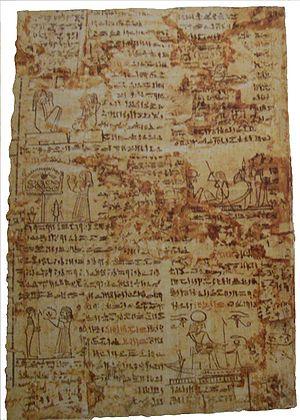
Le Livre d'Abraham est un livre canonique de l'Église de Jésus-Christ des saints des derniers jours. Ce livre est inclus dans la Perle de grand prix et contient un récit qu'aurait rédigé Abraham, le personnage de la Genèse, du temps où il était en Égypte. Le texte a été obtenu lorsque Joseph Smith a réalisé une traduction de papyrus égyptiens acquis par l'Église en 1835. Selon Smith, un rouleau de papyrus contenait les écrits d'Abraham, alors qu'un autre contenait les écrits de Joseph en Égypte, un autre personnage de la Genèse.
L'Église de Jésus-Christ des saints des derniers jours est une Église chrétienne restaurationniste née dans l'État de New York, aux États-Unis, en 1830. Elle se considère comme une religion révélée. Son siège mondial se trouve à Salt Lake City dans l'Utah. Aux États-Unis, avec 6,16 millions de membres, elle est la quatrième confession chrétienne au sens large du terme. À l'échelle mondiale, elle revendique plus de 16 millions de membres.